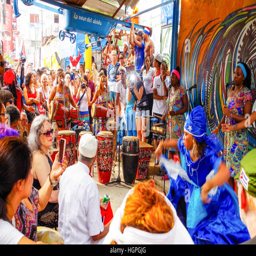
crowds looking at a dance performance in person